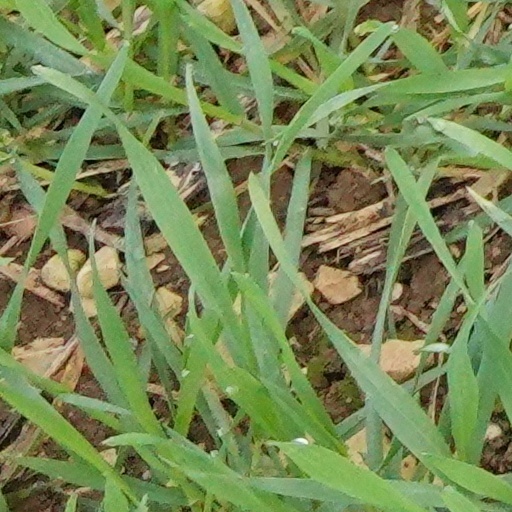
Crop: wheat